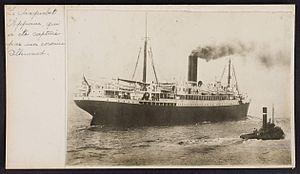
Le paquebot «
Le 16 janvier 1916, le paquebot britannique S.S. Appam a été capturé en mer par le raider allemand SMS Moewe; un équipage a été mis à bord et a piloté l'Appam à Hampton Roads, Virginie, aux USA. Ceci provoque une affaire dans laquelle la Cour suprême des États-Unis a confirmé la décision d'un tribunal inférieur pour rétablir la prise de guerre allemande du navire aux propriétaires britanniques.